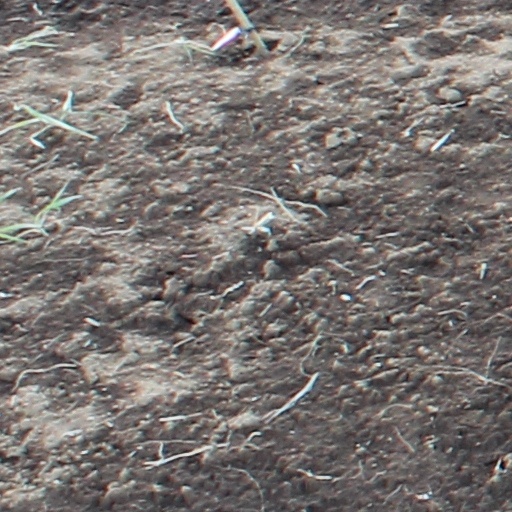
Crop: wheat